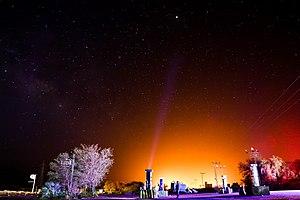
Le district de Khuzdar est une subdivision administrative du sud de la province du Baloutchistan au Pakistan. Créé en 1974, il est constitué autour de sa capitale Khuzdar, la troisième plus grande ville de la province.